Boston Government Service Center

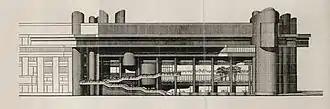
Architect's sketch for the Lindemann, 1964

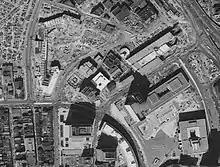
Construction of the center (upper left) in 1969; City Hall is at lower right

The design process began in 1962. Cost estimates in 1964 included $19.7 million for the Hurley building, $7.1 million for the Lindemann building, and $12.2 million for the Health, Welfare and Education tower.